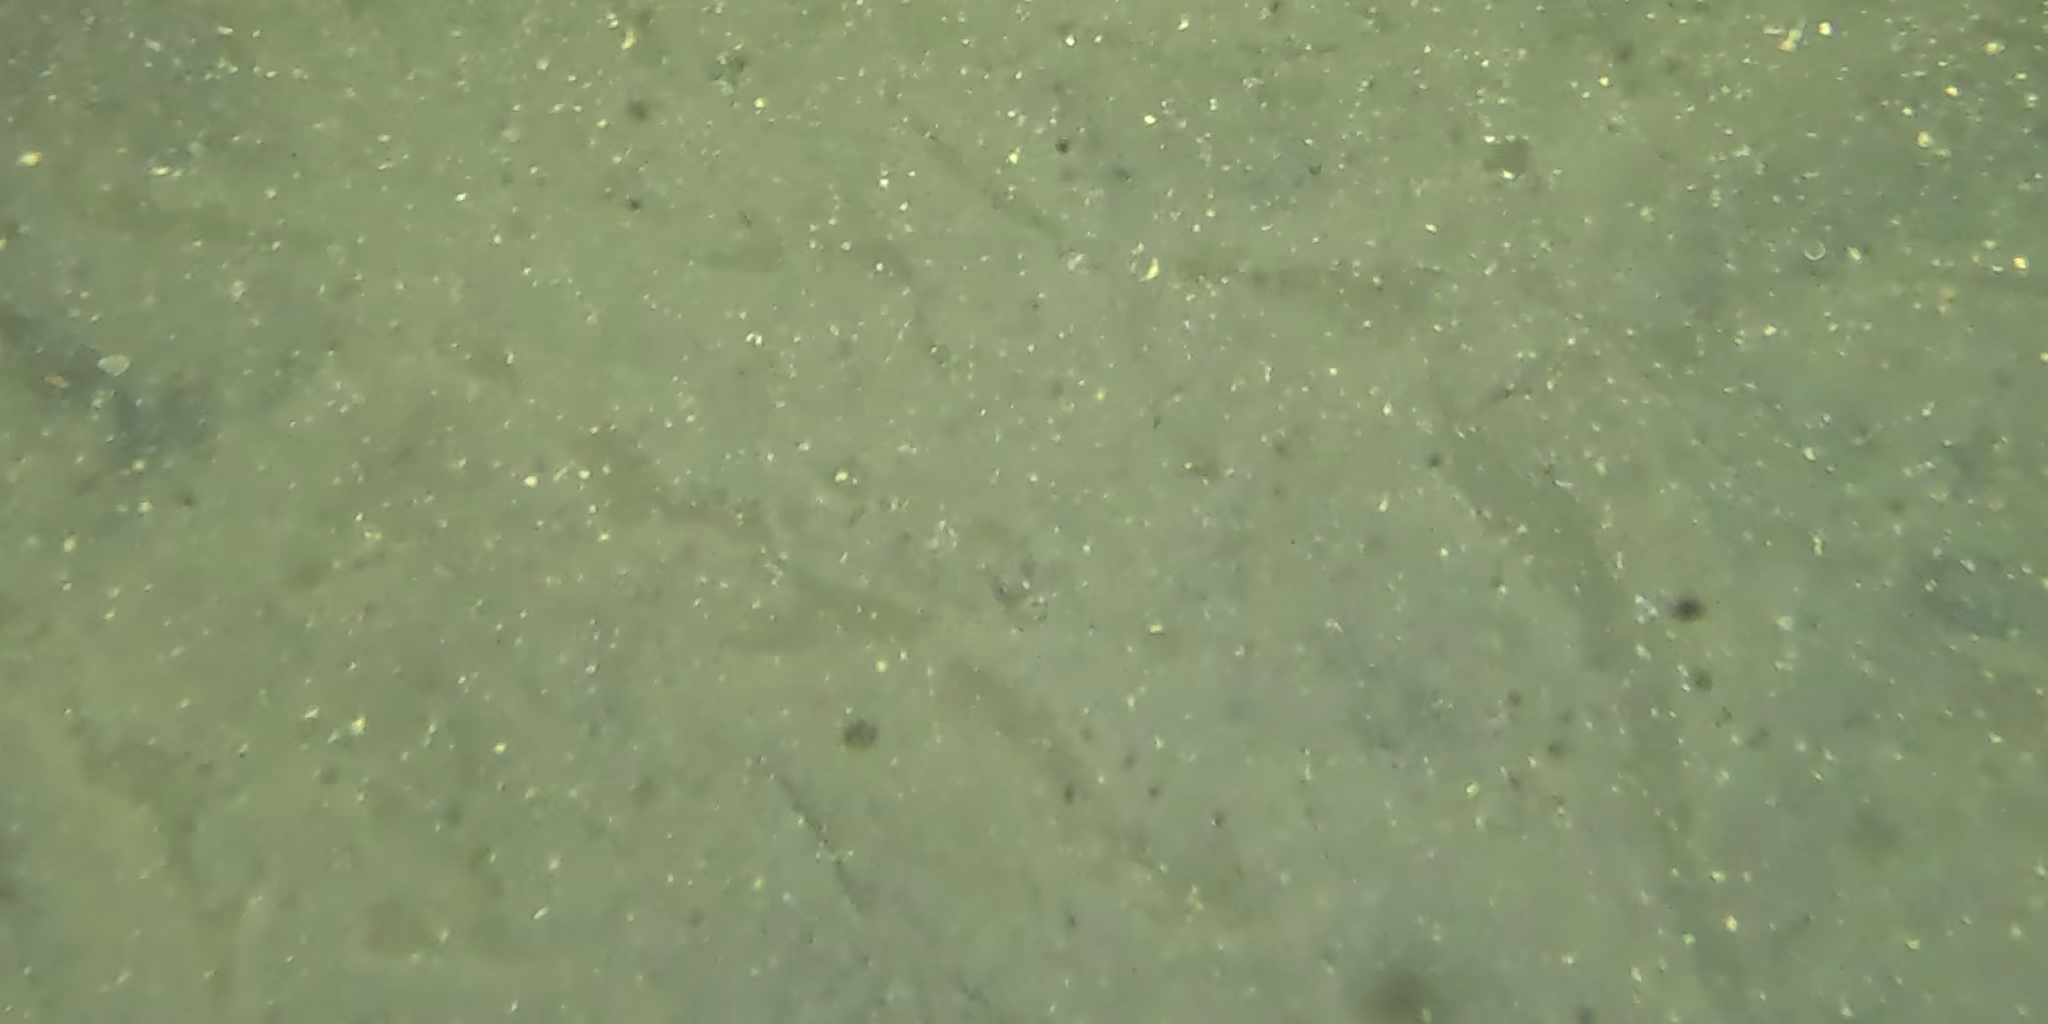
Seabed habitat: sand